Free public transport in Massachusetts

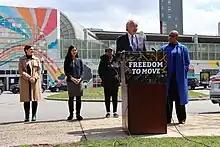
April 2023 press conference by Senator Ed Markey and Congresswoman Ayanna Pressley for their "Freedom to Move" legislation, at which they are joined by Boston Mayor Michelle Wu and others

In June 2021, Acting Boston Mayor Janey announced that the city would be funding a $500,000 three-month pilot that would see the MBTA's Route 28 bus be made fare-free. In 2019, as a city councilor, she and fellow councilor Michelle Wu had previously called for this bus route to be made fare-free.